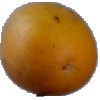
Label: Cucumber Ripe 2